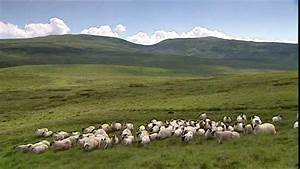
Label: pecora